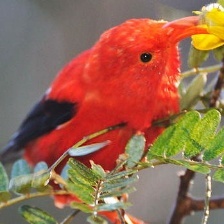
Species: IWI
Scientific name:  VESTIARIA COCCINEA.